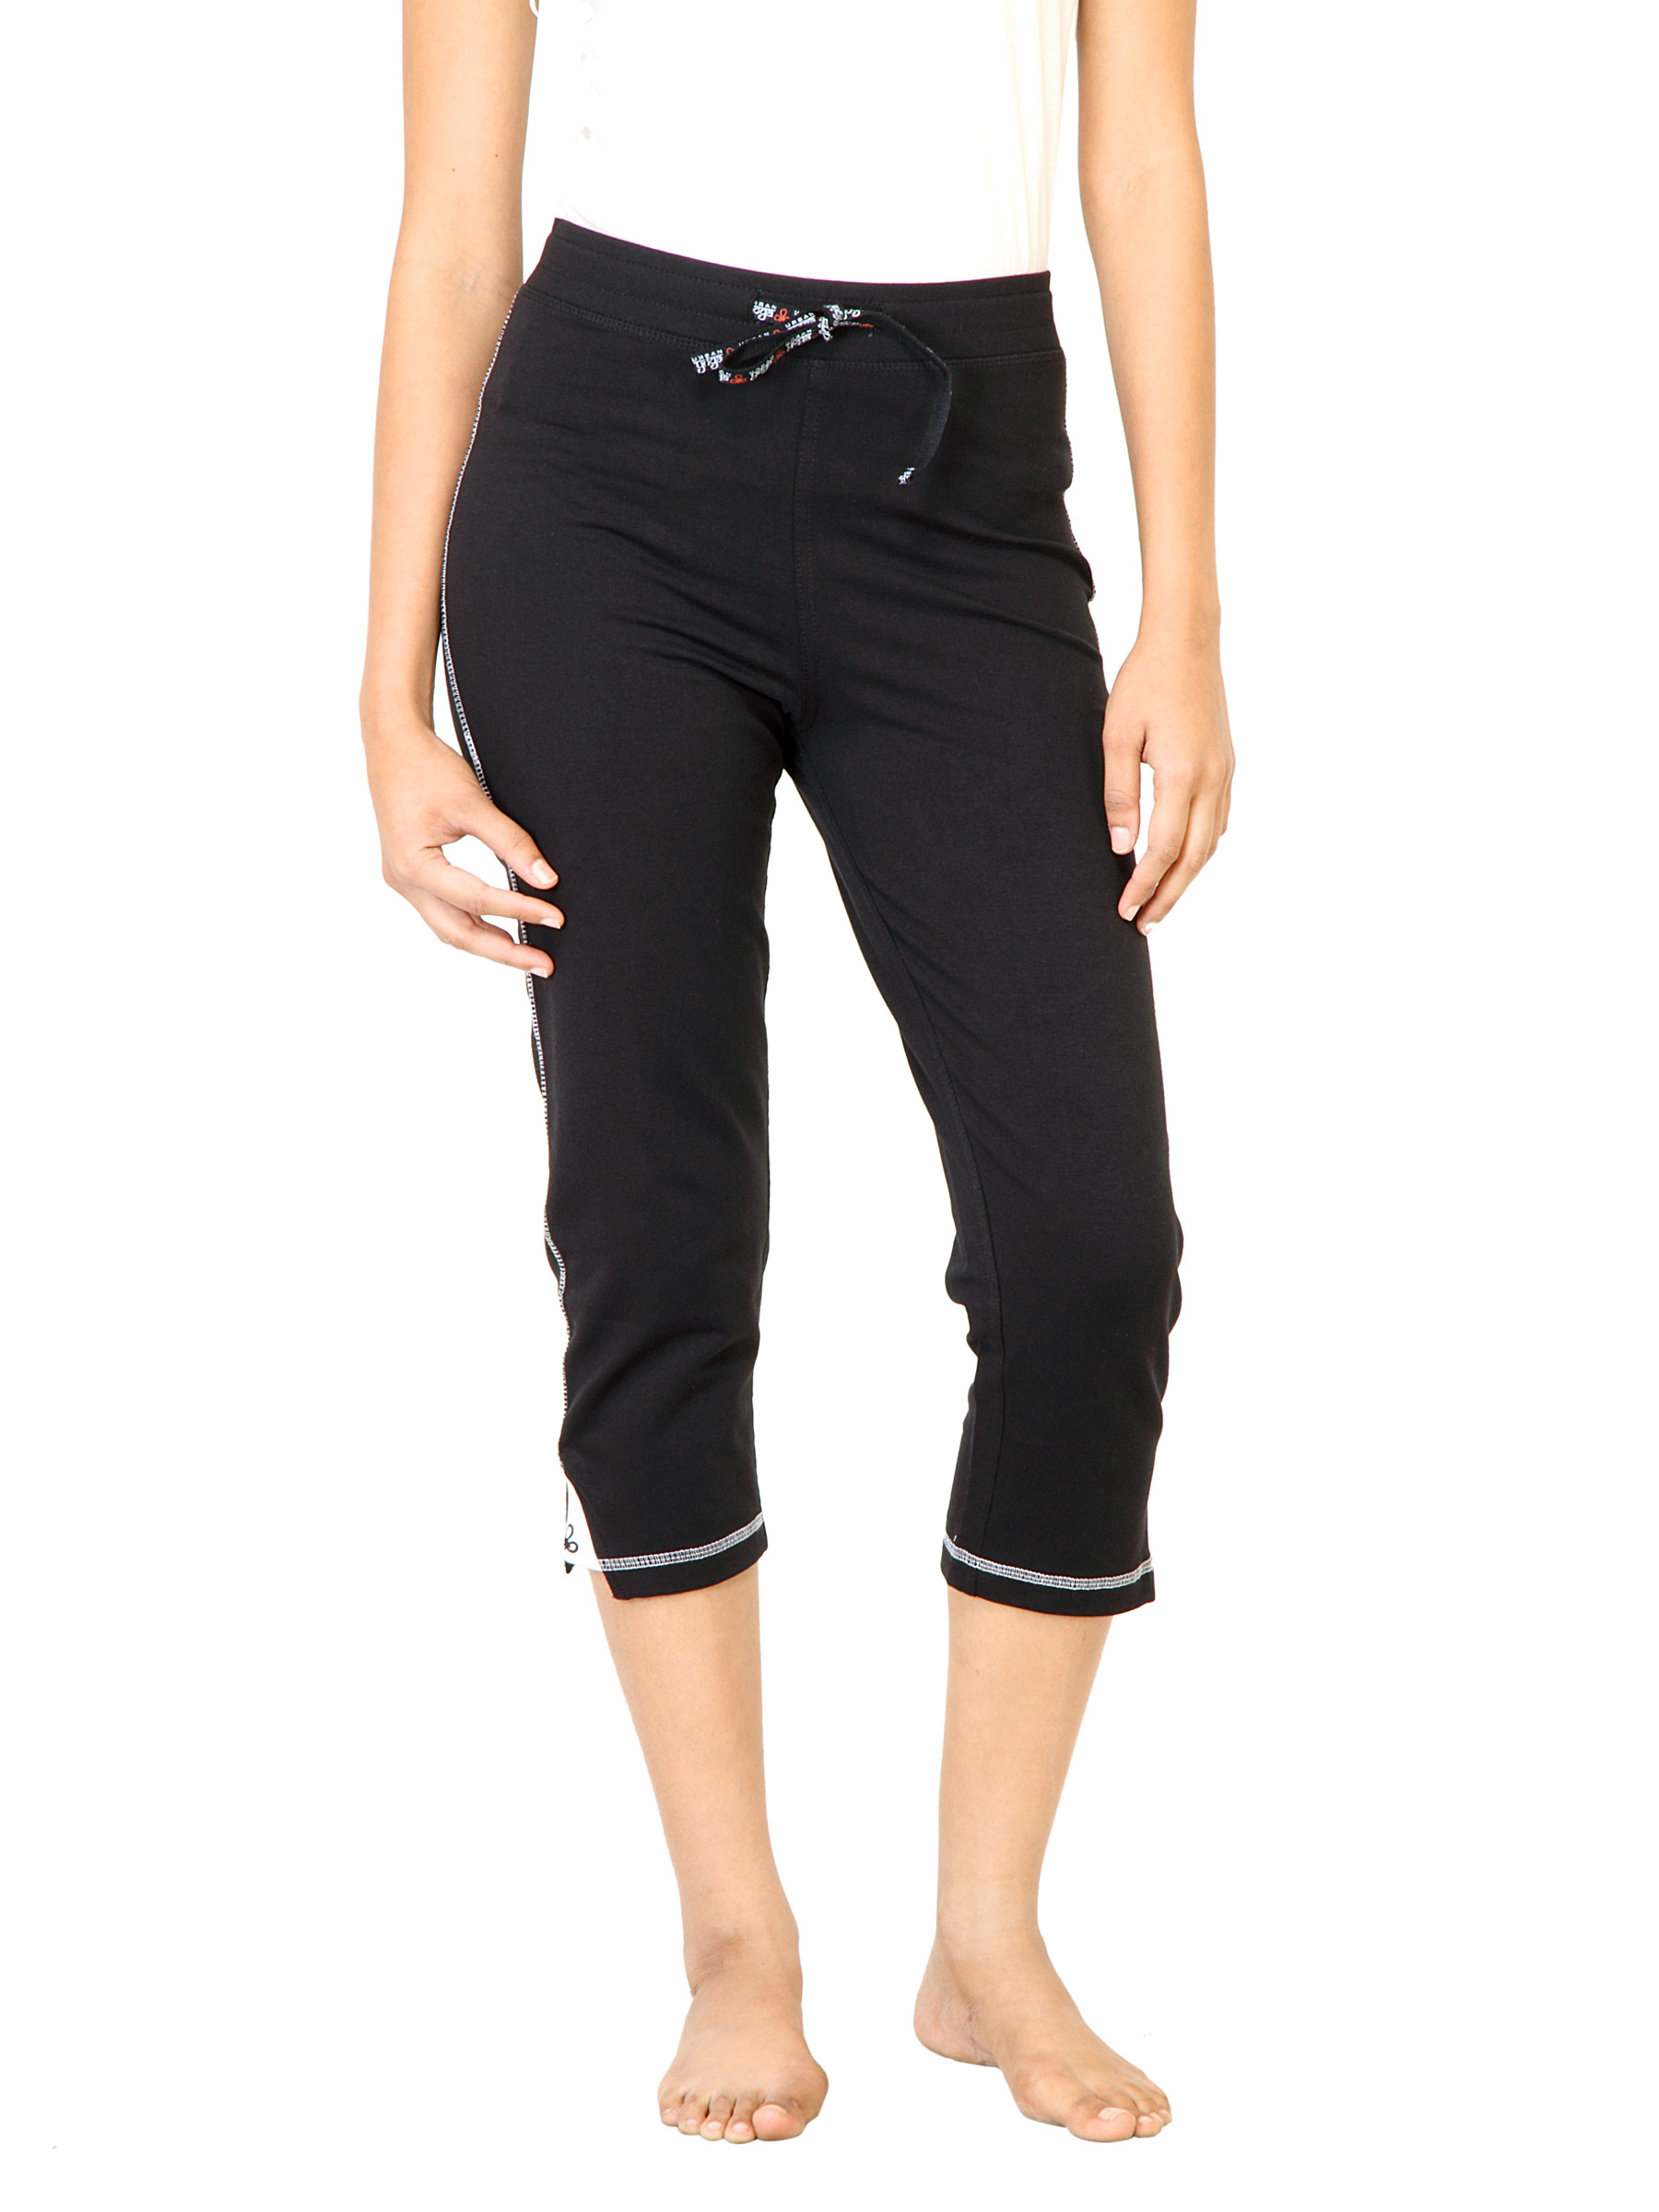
Urban Yoga Women Solid Black Capris
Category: Apparel / Bottomwear / Capris
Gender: Women
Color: Black
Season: Fall 2011
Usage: Sports